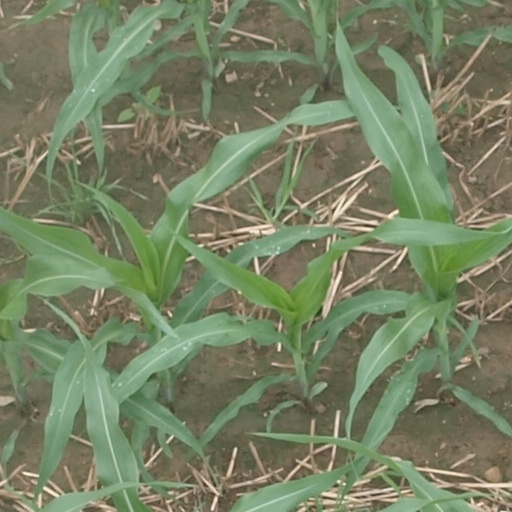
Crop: maize; corn